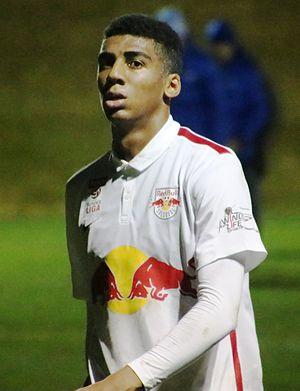
Bernardo, de son nom complet Bernardo Fernandes da Silva Junior, né le 14 mai 1995 à São Paulo, est un joueur de football brésilien qui évolue au poste de milieu à Brighton. Il est le fils du footballeur Bernardo.